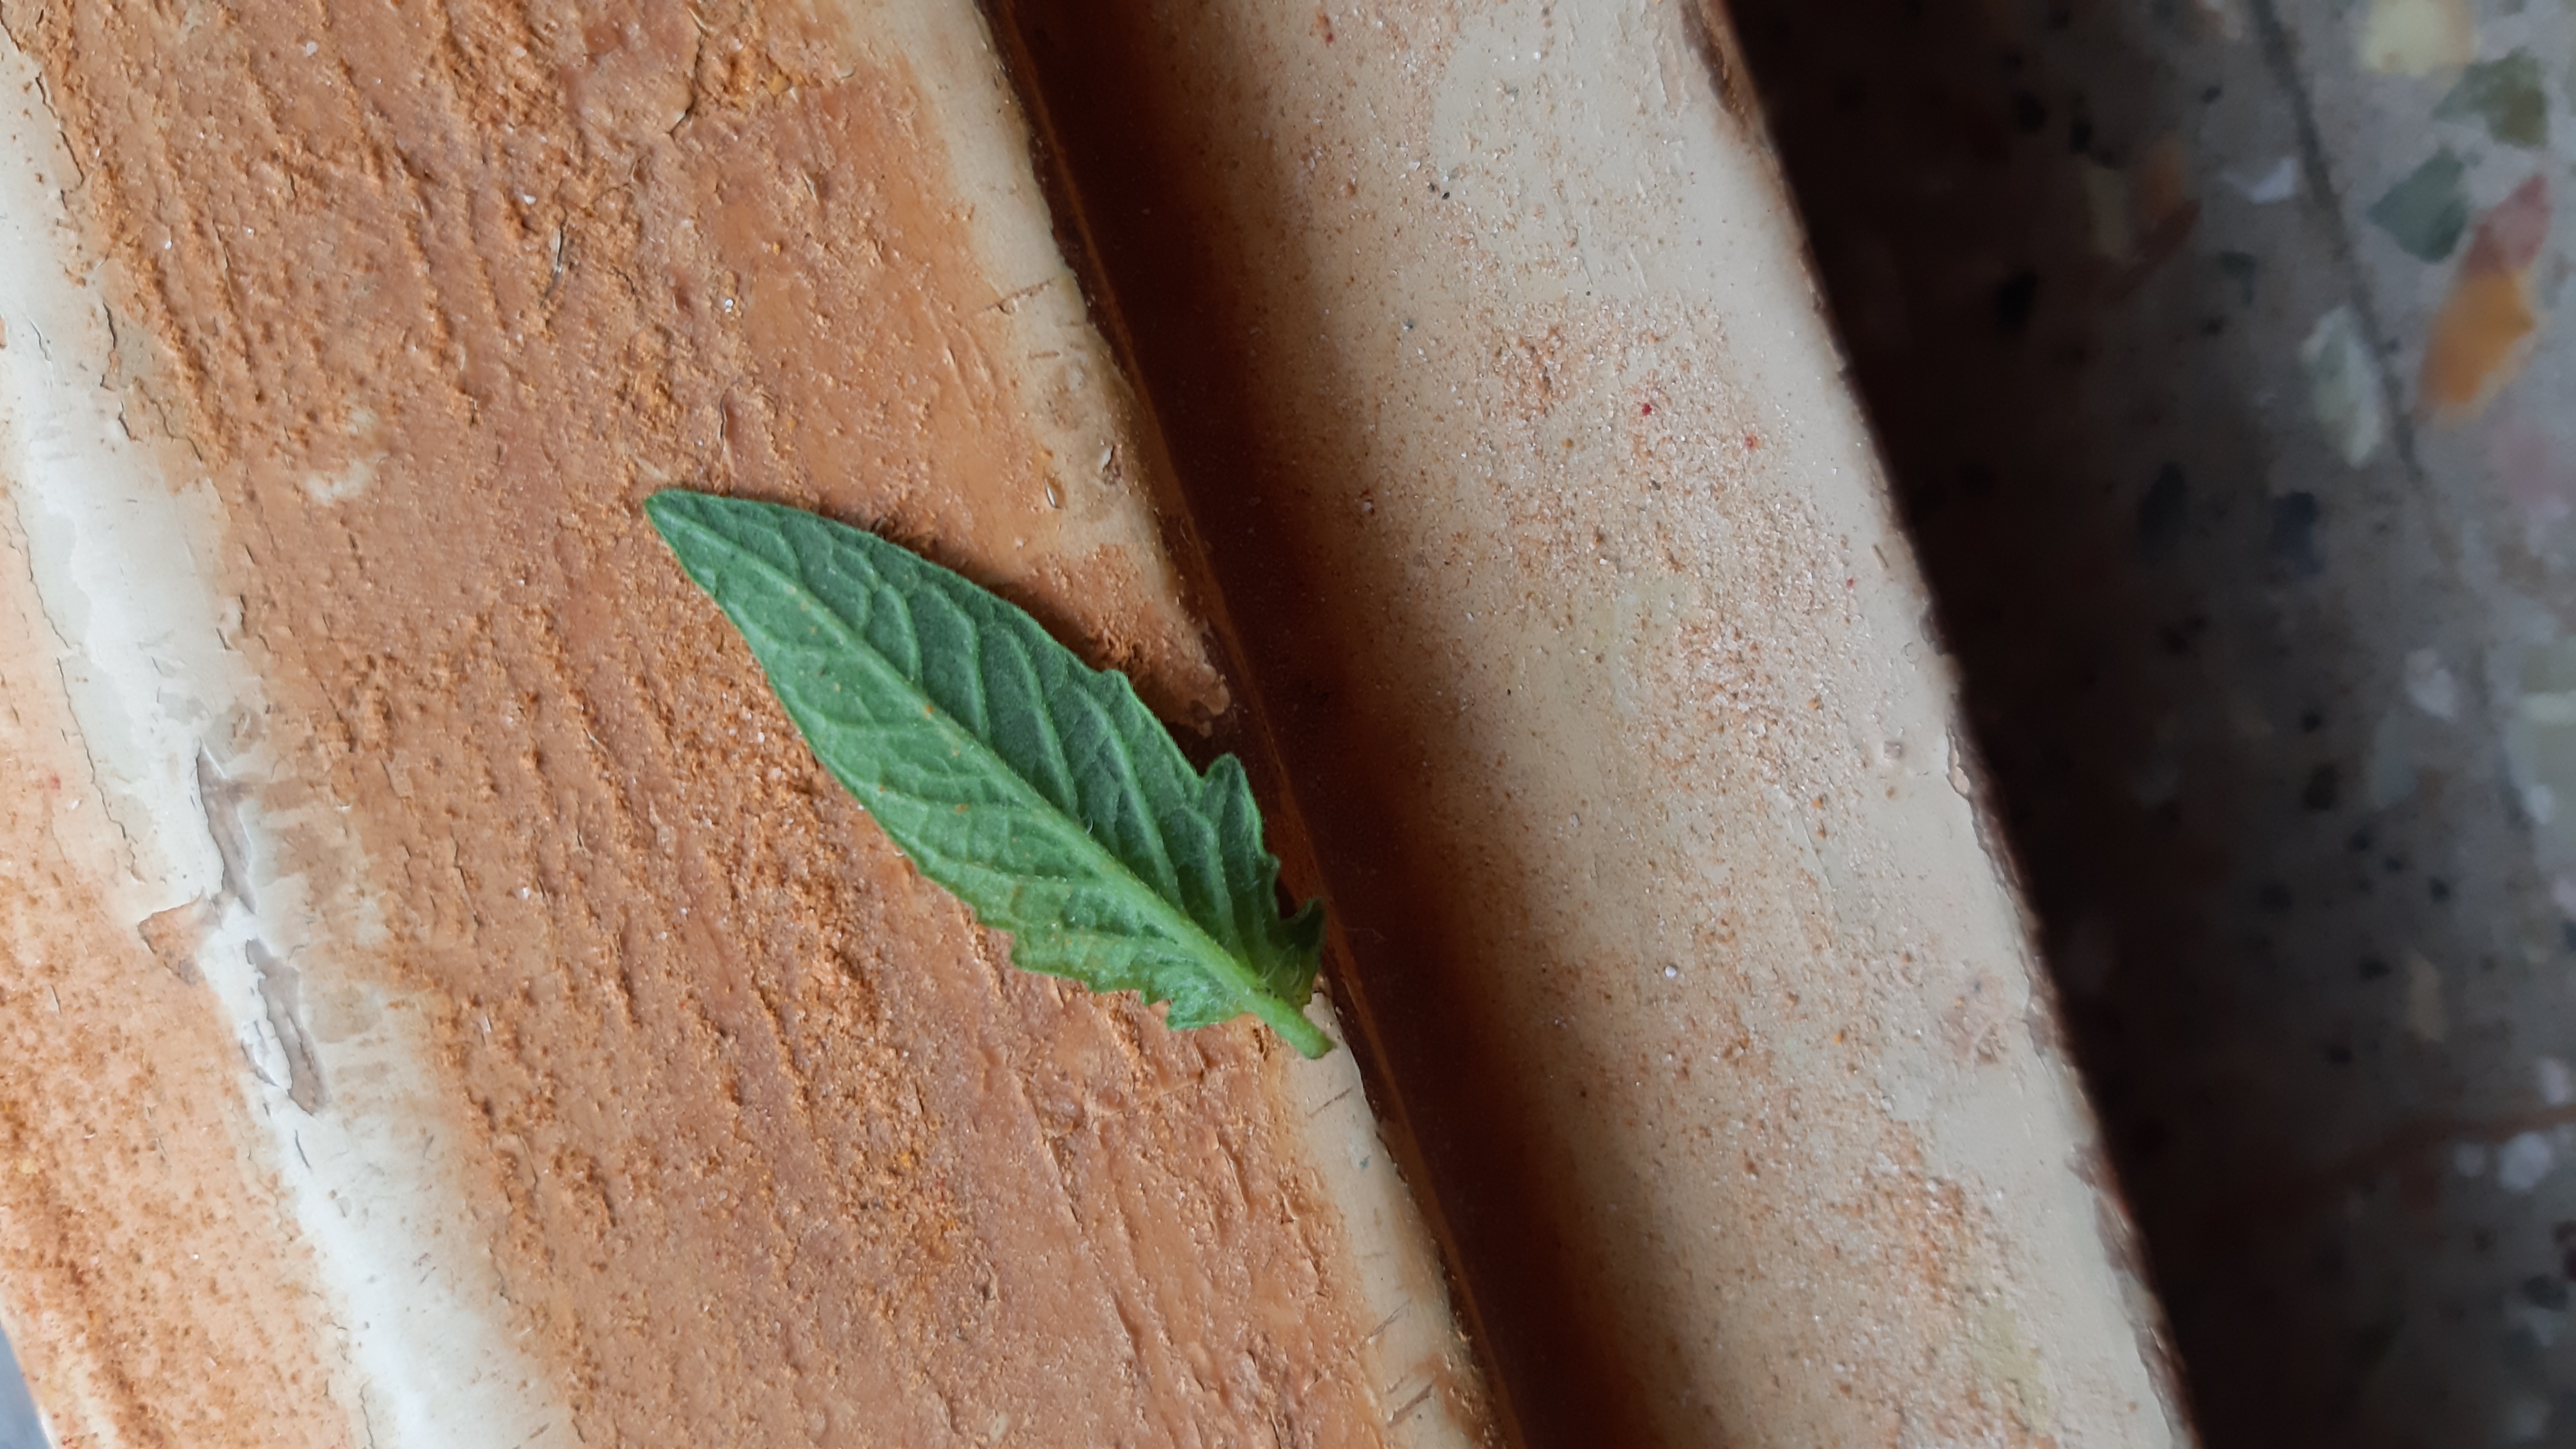
Plant: Tomato